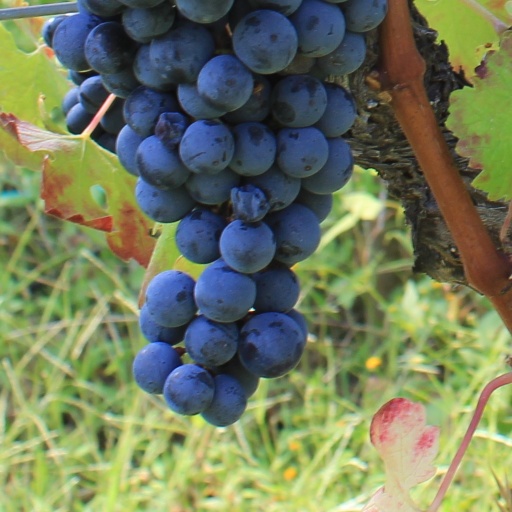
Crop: grape